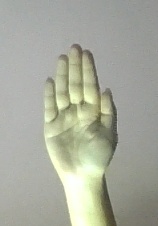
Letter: seen